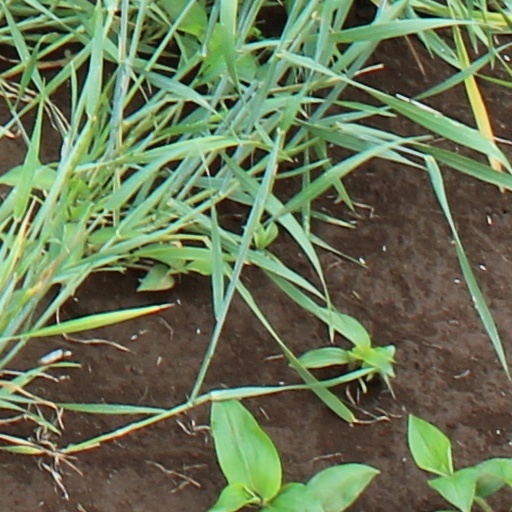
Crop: wheat